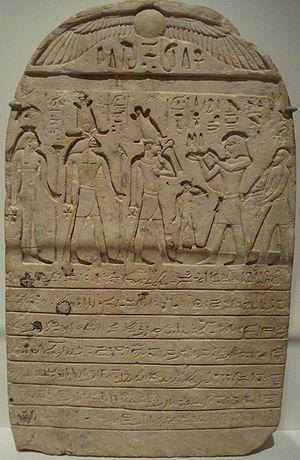
Dans la mythologie égyptienne, Hatméhyt est la déesse poisson de la ville antique de Mendès, dans le delta du Nil. Attestée depuis la IVᵉ dynastie, elle est représentée avec un poisson-chat sur la tête. Elle était une déesse de la vie et de la protection.